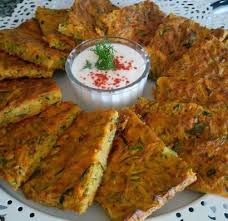
Yemek: mucver